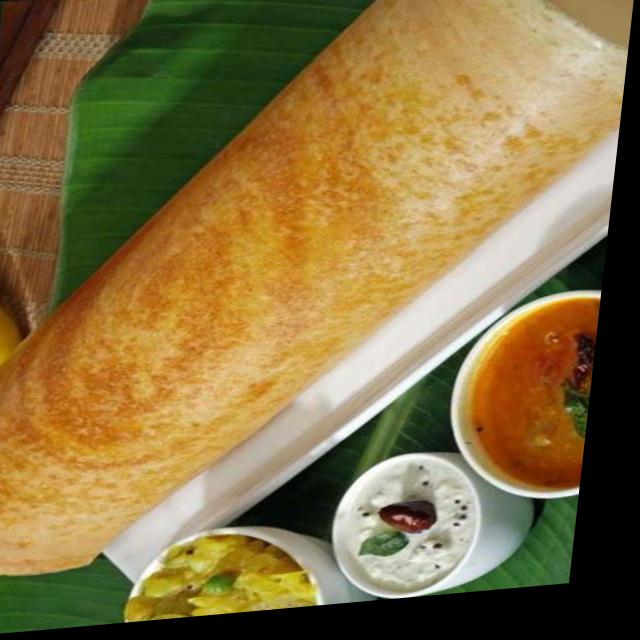
Dish: masala_dosa